Nadya Tolokonnikova

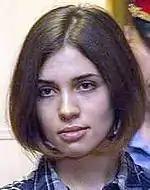
Tolokonnikova at the Moscow Tagansky District Court

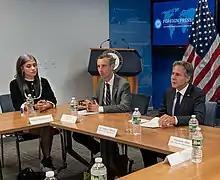
Tolokonnikova meeting with Ned Price and Antony Blinken of the State Department

Following the "Punk Prayer" incident on February 21, 2012, a criminal case was opened on February 26 against the band members who had participated. On March 3, Tolokonnikova and Pussy Riot co-member Maria Alyokhina were identified by the Russian authorities. They were arrested on March 4 after being accused of hooliganism. They first denied being members of the group and started a hunger strike in protest against being held in jail away from their young children. They were held without bail and were formally charged on June 4 with the indictment running to 2,800 pages. While there was speculation that Canadian authorities might attempt to intervene because Tolokonnikova is a Canadian permanent resident, such intervention did not occur.